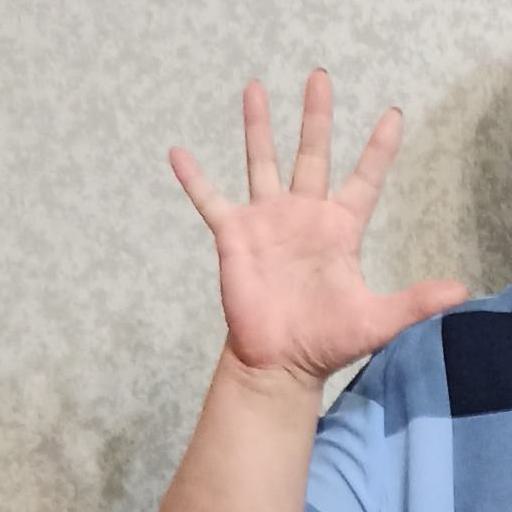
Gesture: palm